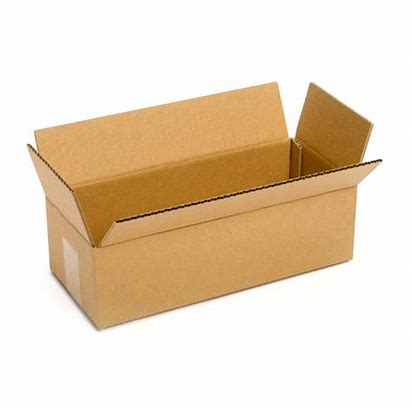
Label: cardboard